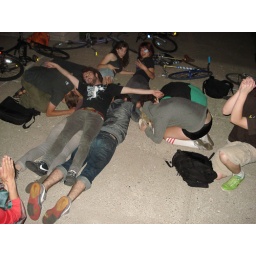
Bikes arranged in shape of a cross in front of a church -- 2 points.